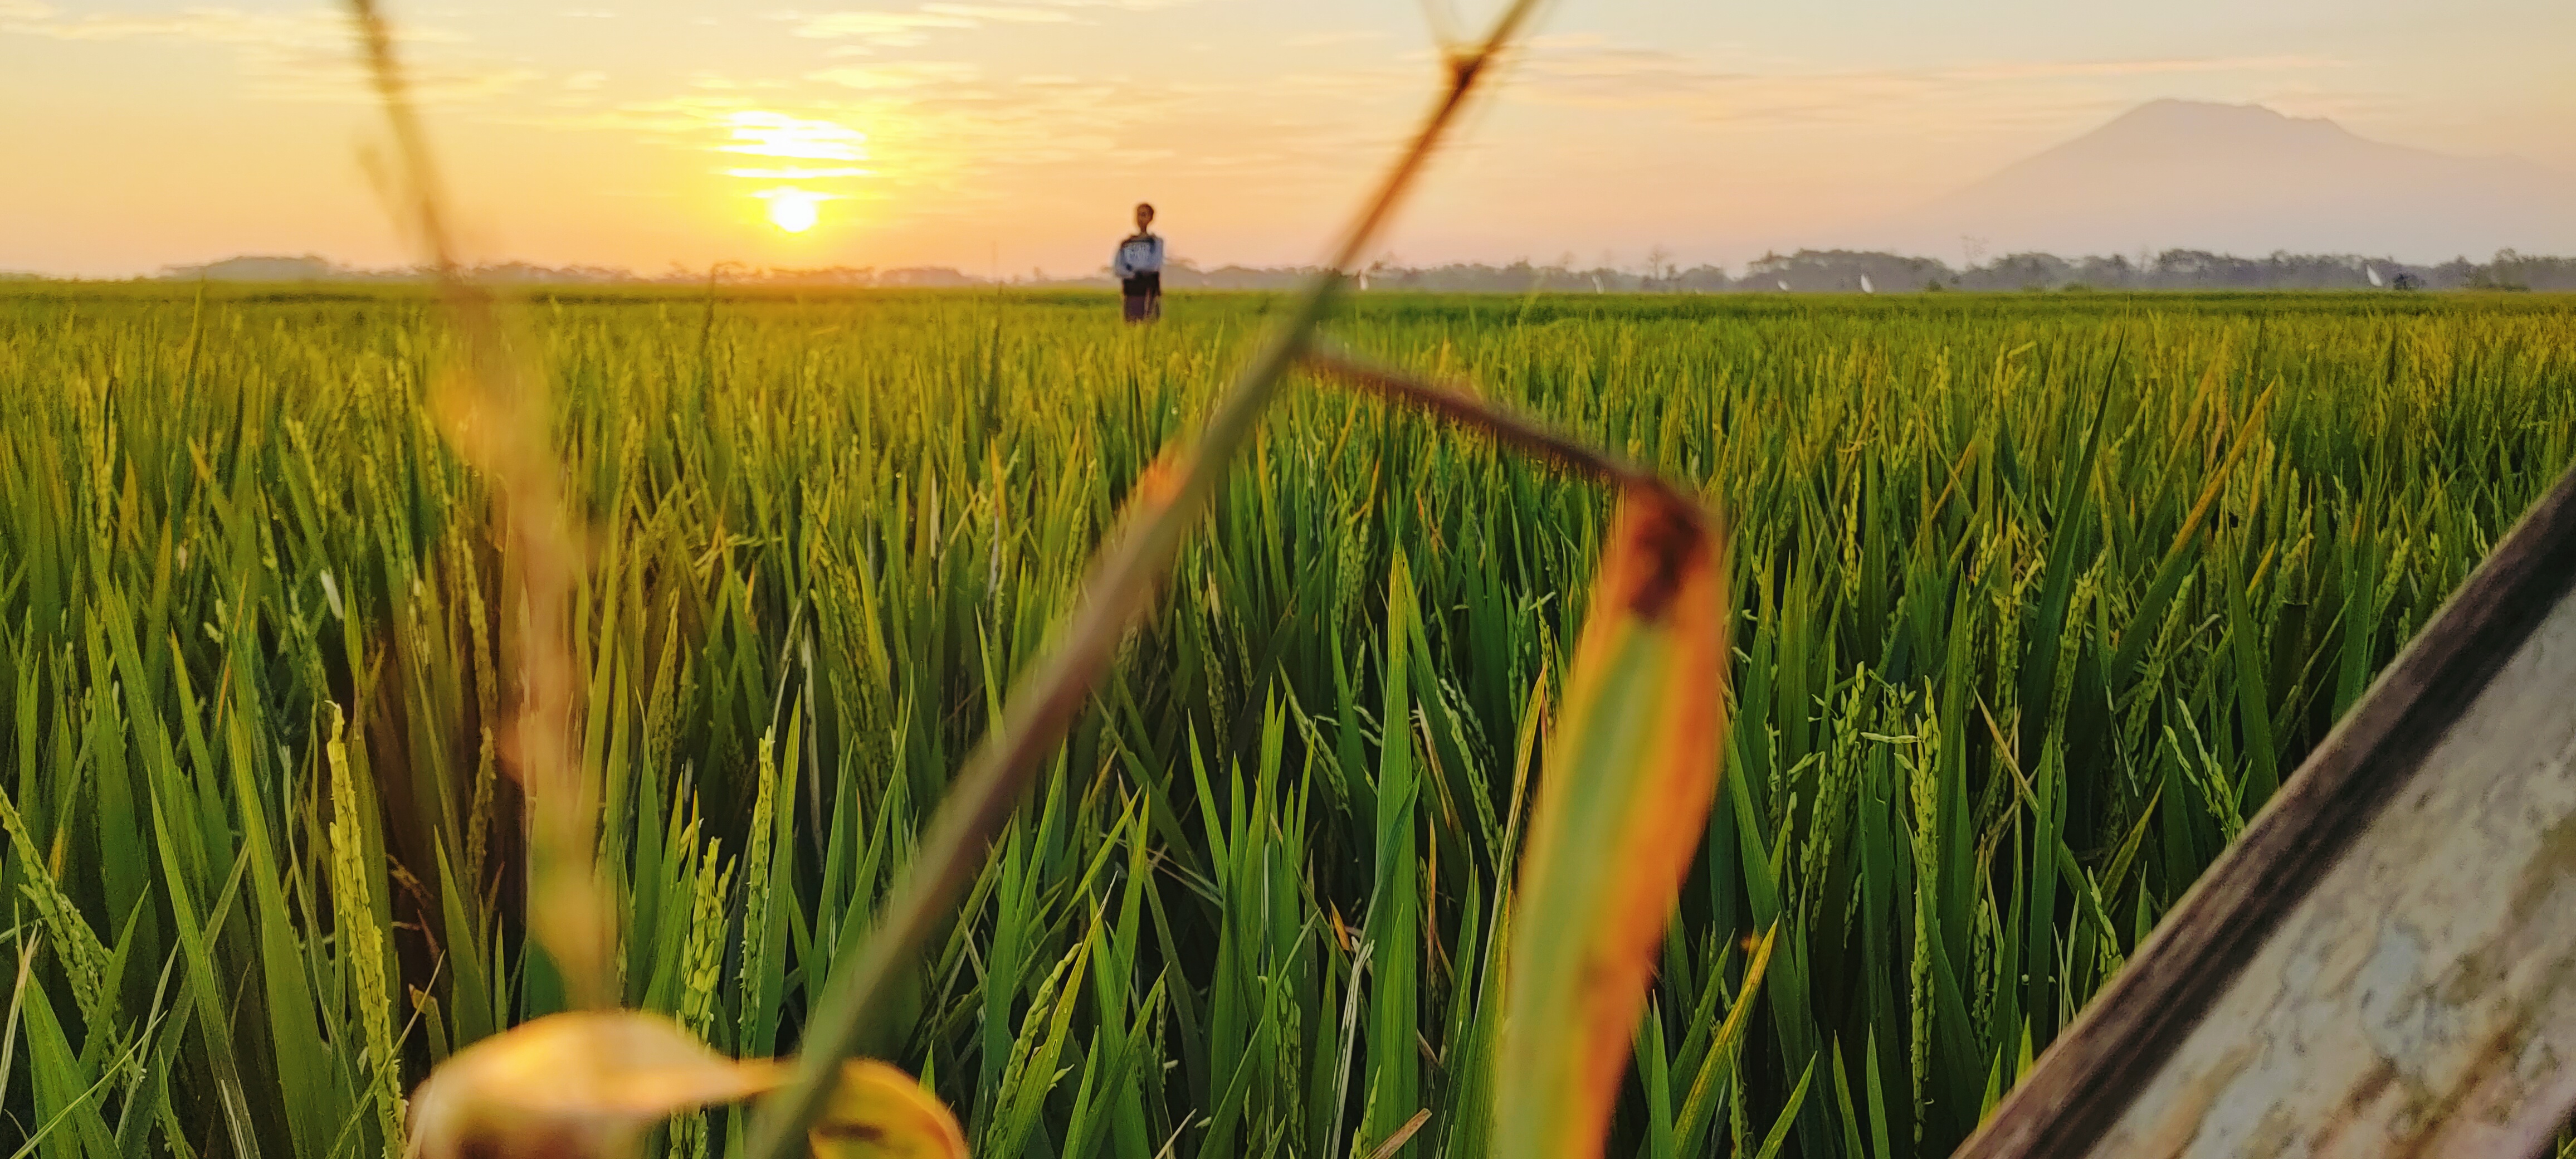
natural, sky, plant, ecoregion, light, natural landscape, People in nature, natural environment, sunlight, grass, cloud, agriculture, grassland, plain, rural area, landscape, morning, summer, horizon, meadow, grass family, prairie, flowering plant, field, flower, sunrise, plantation, cash crop, crop, wetland, evening, pasture, fen, farm, plant stem, happy, tree, paddy field, wildlife, harvest, marsh, lily family, Freshwater marsh, hordeum, dusk, poales, wildflower